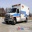
Label: ambulance